Women's March on Versailles

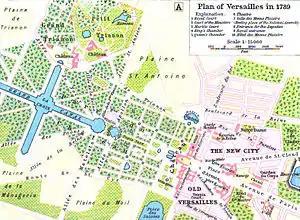
Map of Versailles in 1789

Following poor harvests, the deregulation of the grain market in 1774 implemented by Turgot, Louis XVI's Controller-General of Finances was a main cause of the famine which led to the Flour War in 1775. At the end of the Ancien Régime, the fear of famine was ever-present for the lower strata of the urban Third Estate, and rumors of the "Pacte de Famine", ostensibly concluded to starve the poor, were rampant and readily believed. Mere rumors of food shortages led to the Réveillon riots in April 1789. Rumors of a plot to destroy wheat crops in order to starve the population provoked the Great Fear in the summer of 1789.